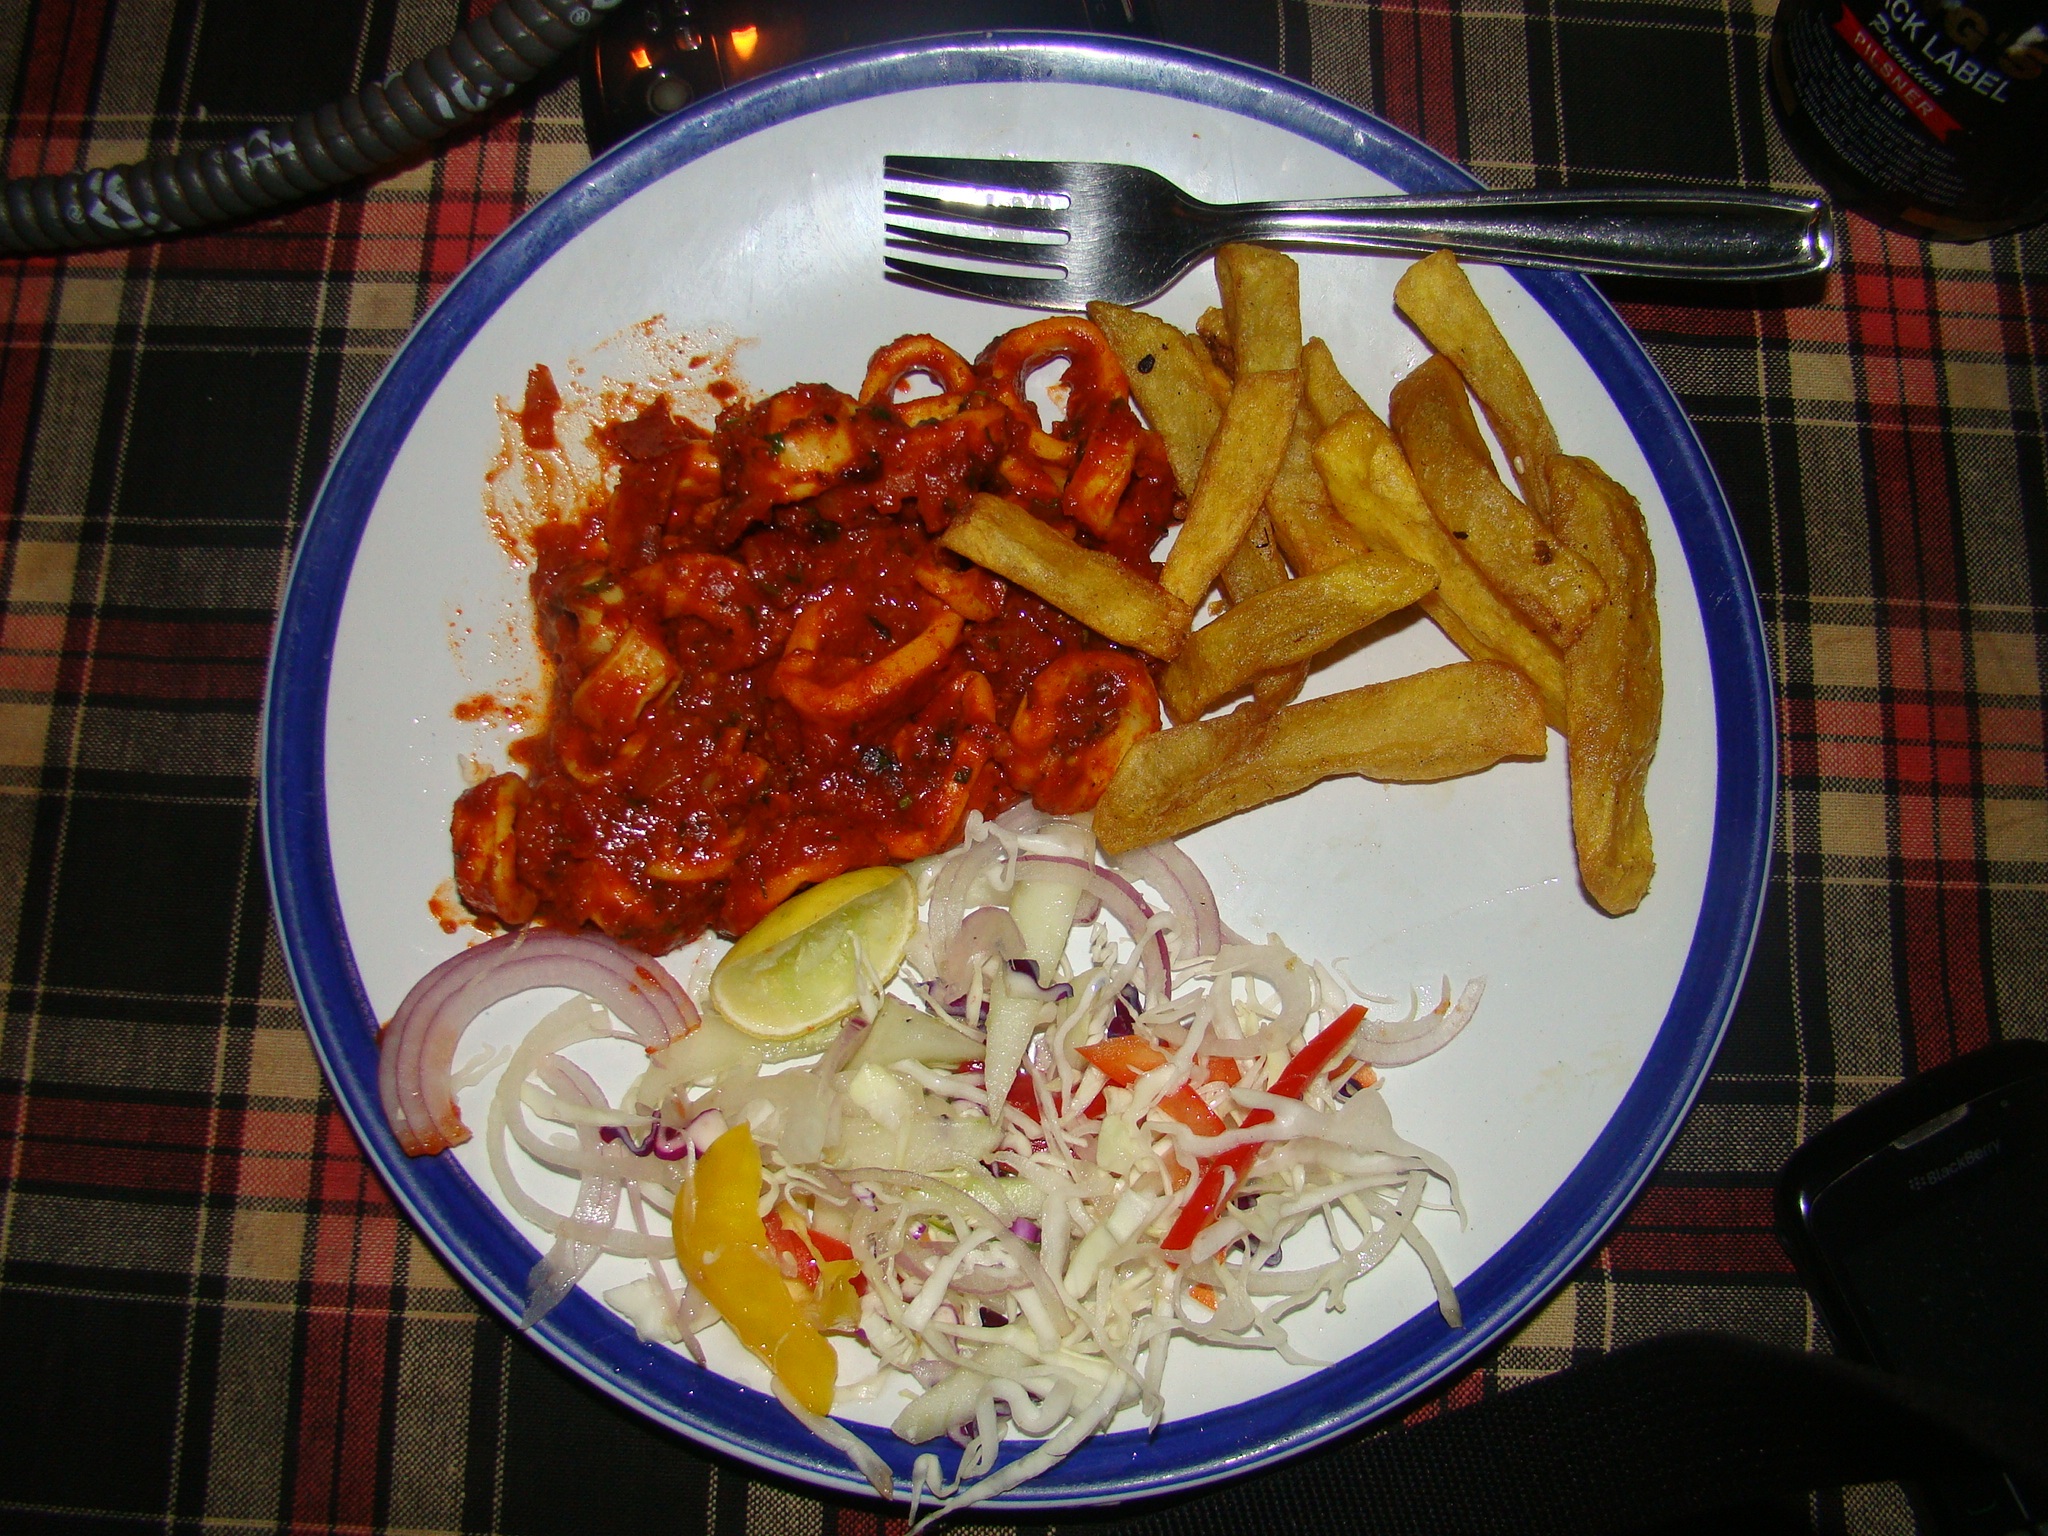
dish, meal, food, squid, lunch, cuisine, fries, spaghetti